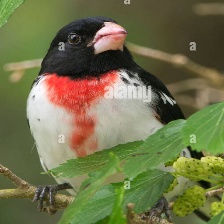
Species: ROSE BREASTED GROSBEAK
Scientific name: PHEUCTICUS LUDOVICIANUS